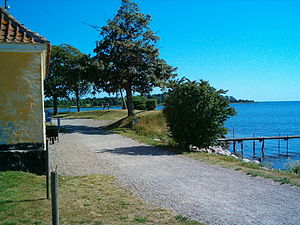
Nysted / Historie / Under enevælden / Englandskrigen
Indre skanse
Nysted er en tidligere købstad – Danmarks sydligste – på det sydøstlige Lolland med 1.312 indbyggere, beliggende 27 km øst for Rødby, 24 km sydøst for Maribo, 19 km syd for Sakskøbing og 18 km sydvest for kommunesædet Nykøbing Falster. Byen hører til Guldborgsund Kommune og ligger i Region Sjælland.